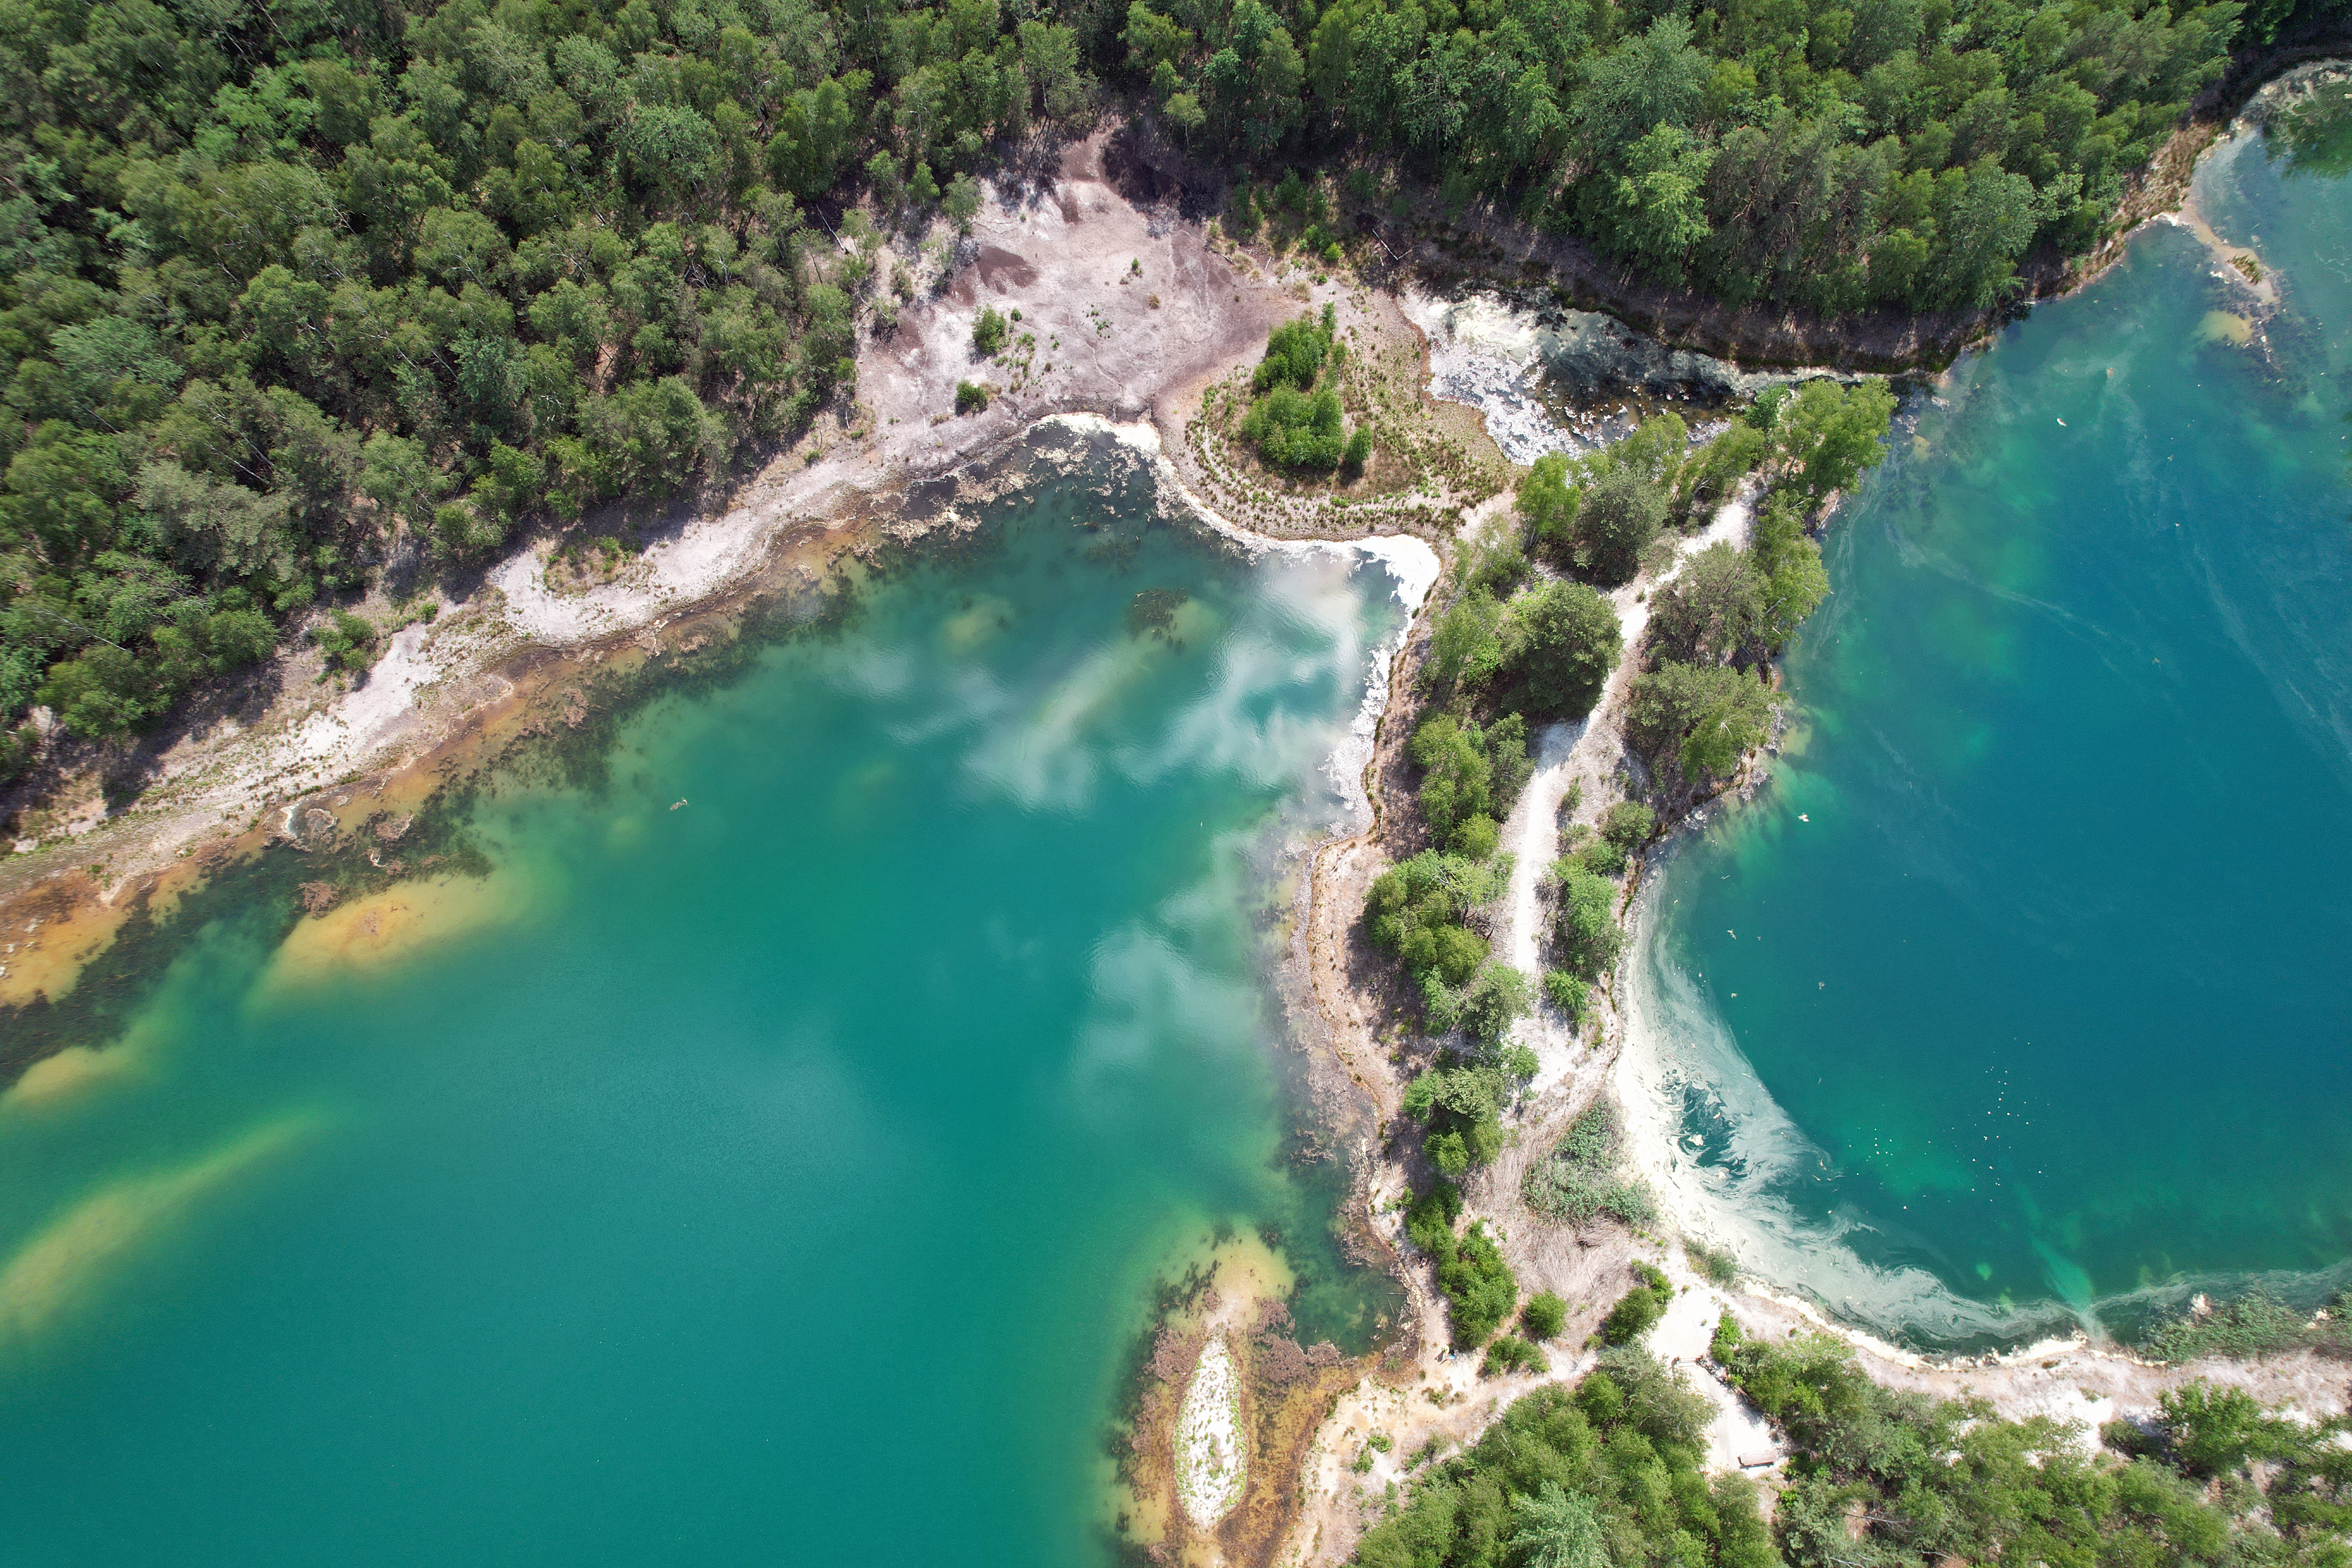
landscape, nature, water, water resources, azure, natural landscape, tree, plant, coastal and oceanic landforms, watercourse, lake, fluvial landforms of streams, leisure, island, beach, bird's eye view, reservoir, wilderness, cove, nature reserve, tropics, coast, headland, forest, peninsula, rock, cape, bay, aerial photography, sound, tourism, caribbean, tarn, inlet, riparian zone, spring, ocean, lake district, jungle, lagoon, sea